Bright Angel Creek

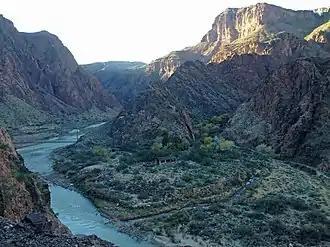

The confluence of the creek with the Colorado River flows through eroded canyons and debris of one of the base units of Granite Gorge on the river, the Vishnu Shist.